John Chichester (died 1669)

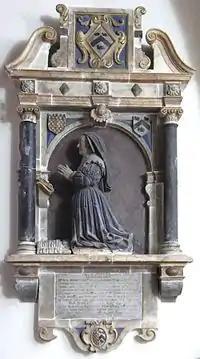
Mural monument to Ursula Strode (d. 1635), 1st wife of Sir John III Chichester (d. 1669) of Hall. South wall of chancel, Bishop's Tawton Church

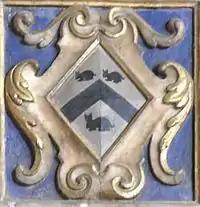
Arms of Strode: "Argent, a chevron between three conies courant sable", detail from mural monument to Ursula Strode (d. 1635), 1st wife of Sir John III Chichester (d. 1669) of Hall. Bishop's Tawton Church

To the memorie of the truly vertuous and religious the Lady Ursula Chichester daughter to Sr. William Strode of Newingeam, Knight, and wife to Sr. John Chichester of Hall, Knight, by whome she had issue seven sonnes and two daughters whereof survive fower sonnes, two sonnes & one daught. heere buried. She departed this life in the true faith of Christ Jesus and was heere enterred the 6th (5th?) day of July Anno D(omi)ni 1635 aetat(is) suae (47?).